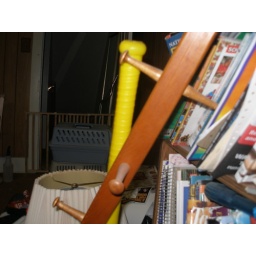
Coat rack in front of yellow plastic base-ball bat; Depth Of Field shot with carrier cages in background.28/100